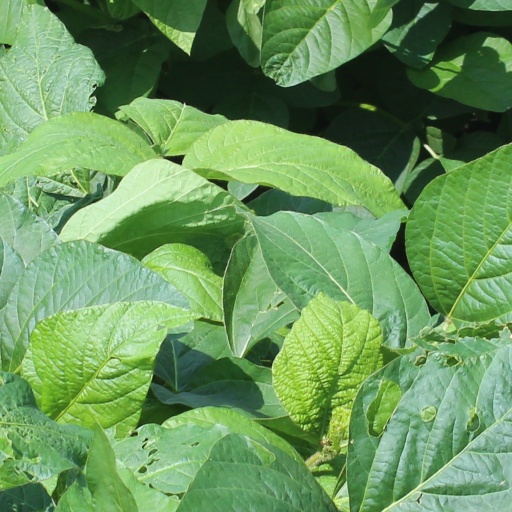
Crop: soybean